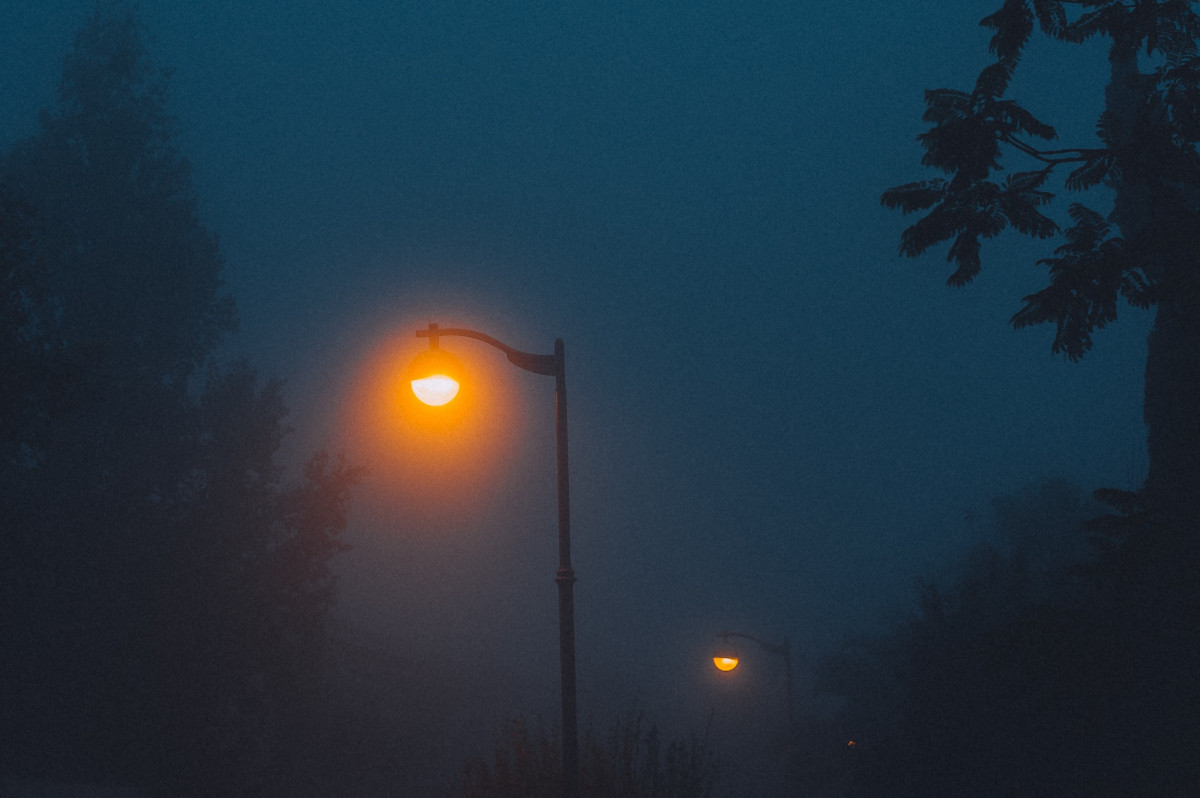
Tags: sun, fog, sunrise, mist, night, sunlight, morning, dawn, atmosphere, dusk, evening, darkness, street light, lighting, moonlight, astronomical object